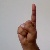
The image shows a hand gesture representing the letter 'D' in Indian Sign Language.